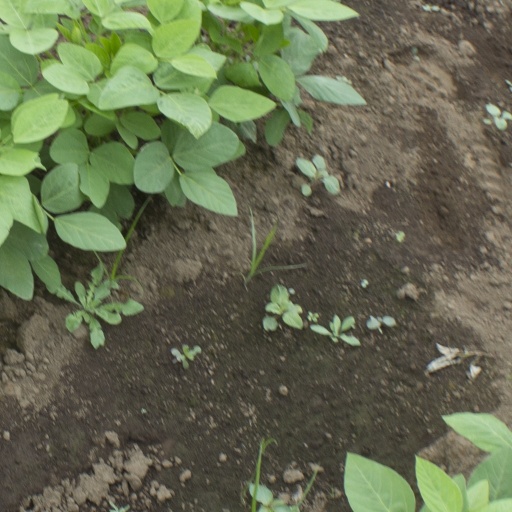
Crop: soybean